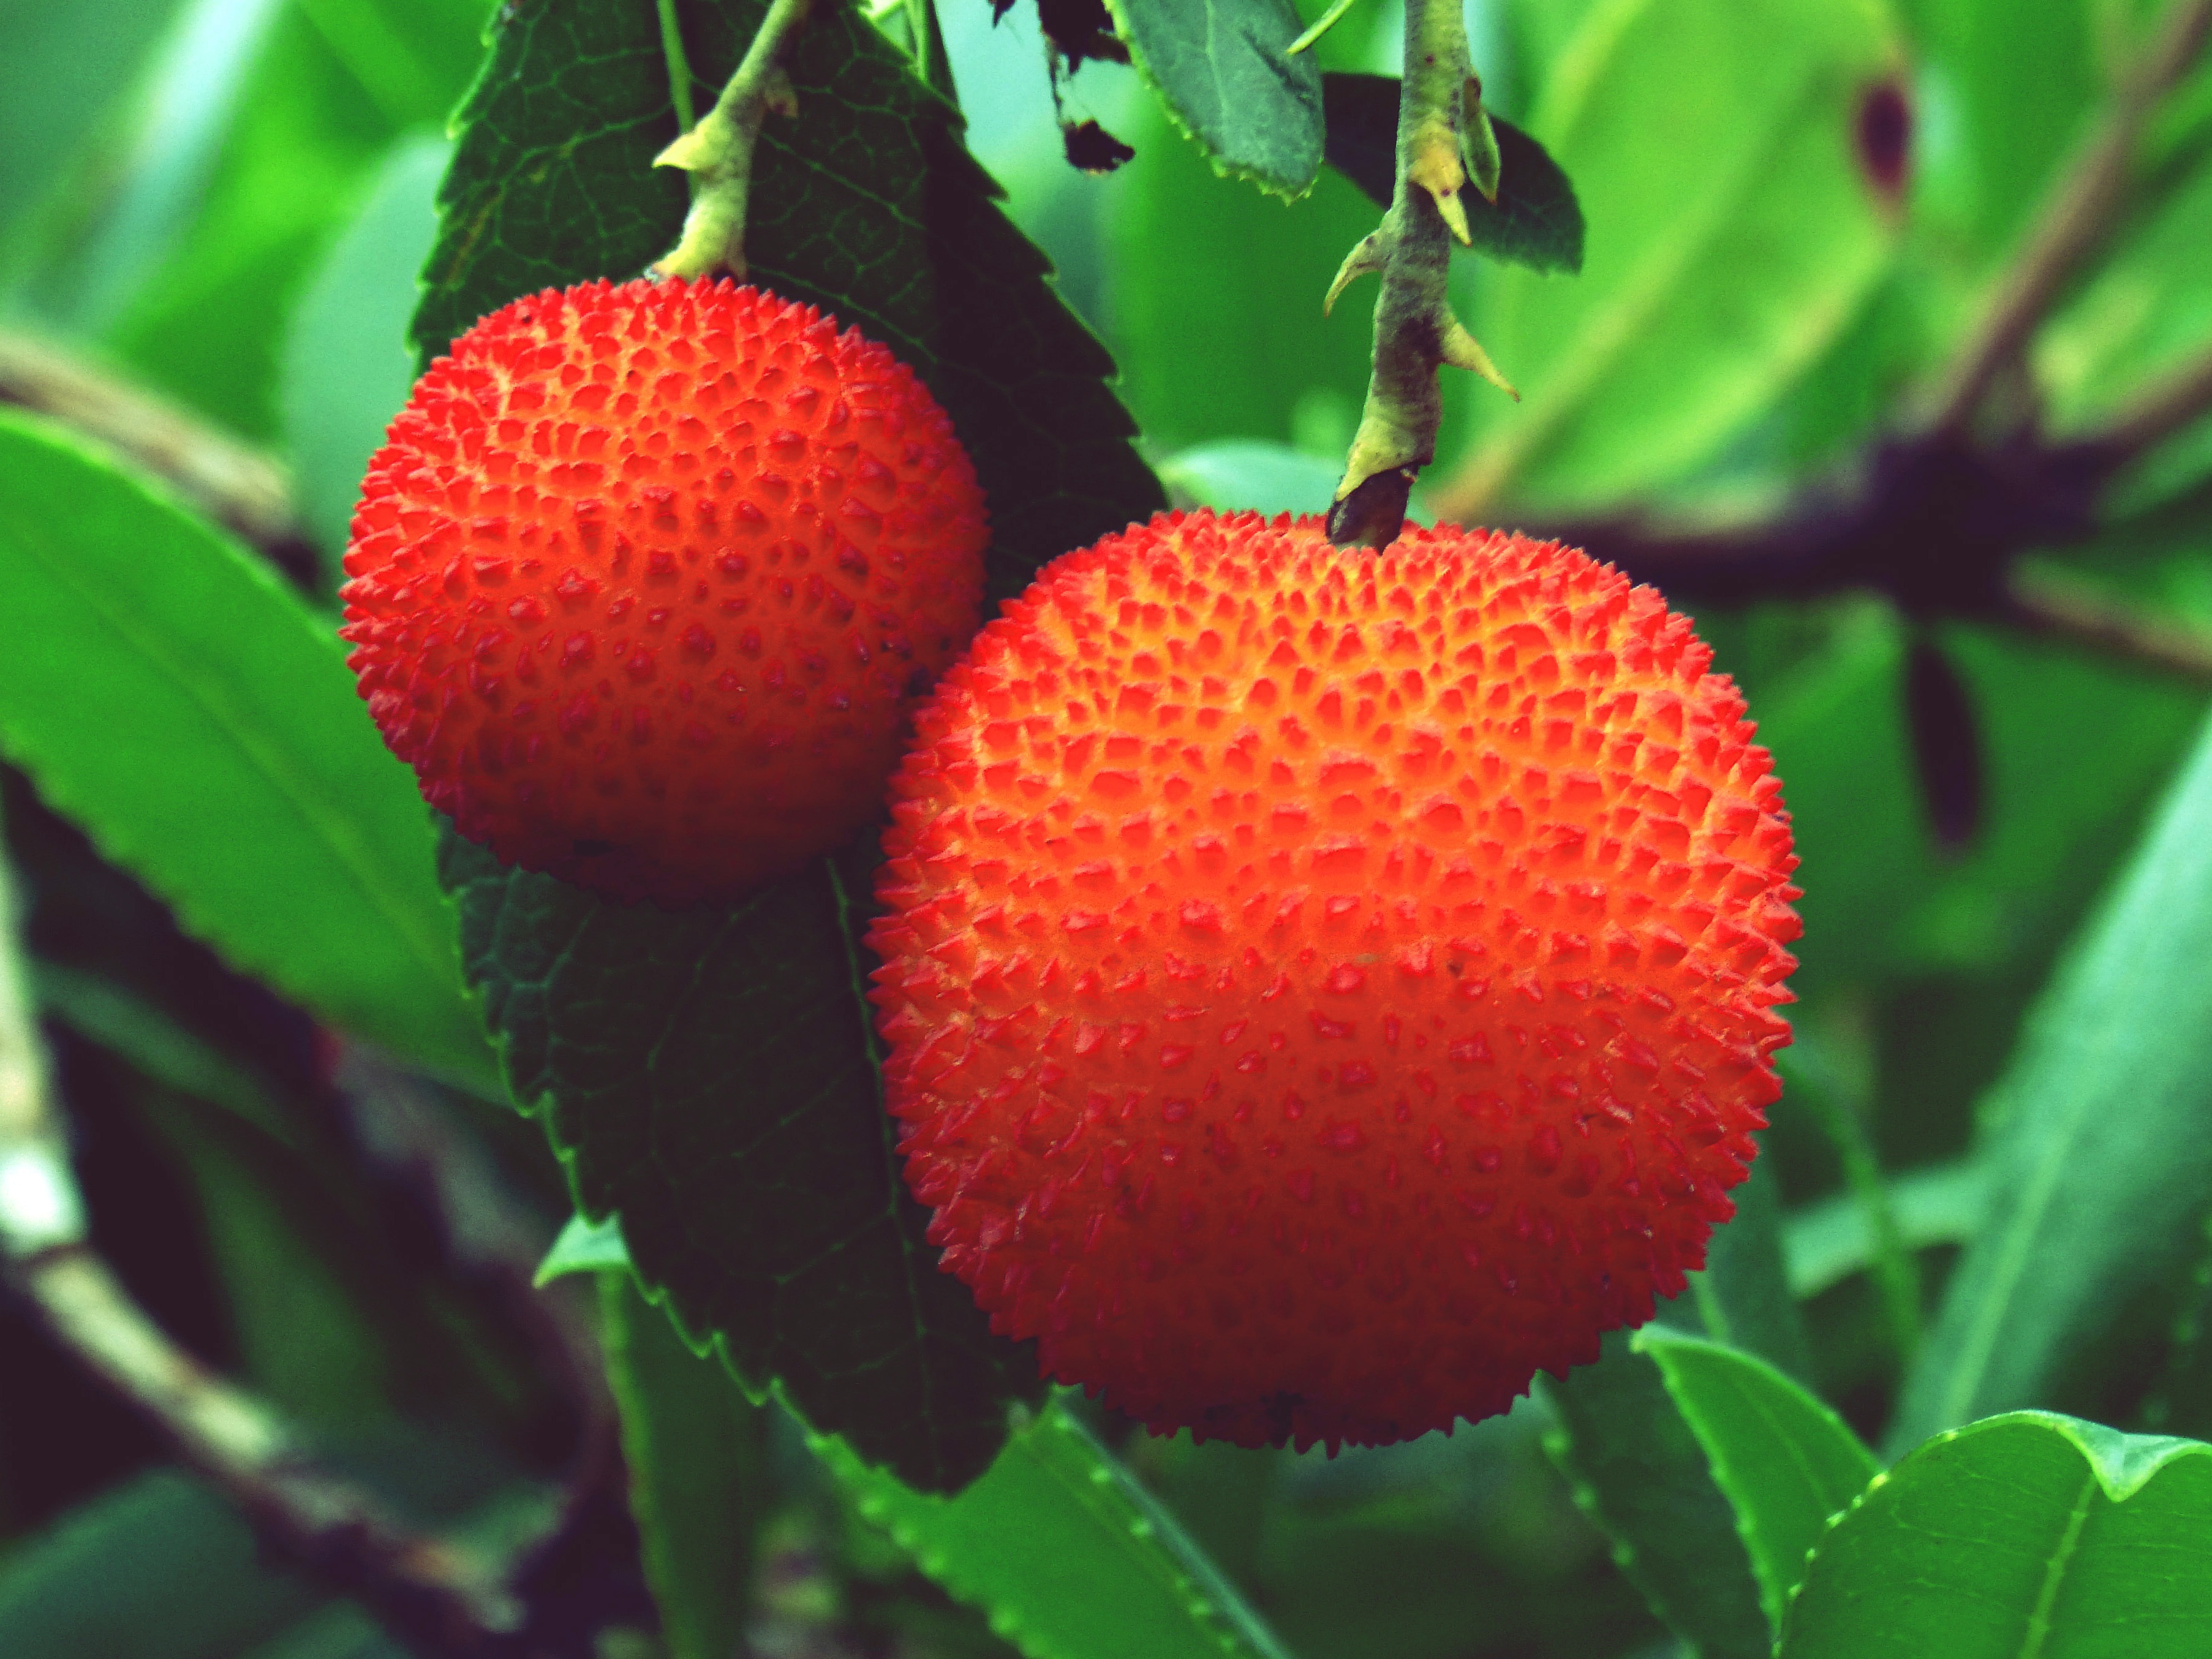
plant, fruit, leaf, flower, food, green, red, produce, evergreen, autumn, botany, flora, strawberry, shrub, strawberries, macro photography, flowering plant, strawberry tree, land plant, fruit silvespre, cirera d arbo